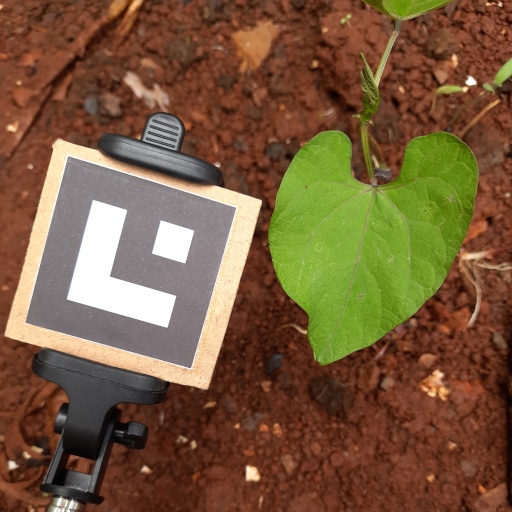
Observations: wavy surface, no eating holes, under shade